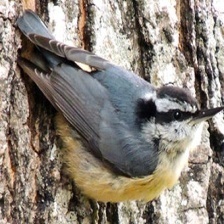
Species: CRESTED NUTHATCH
Scientific name: SITTA CAROLINENSIS